Llanishen Reservoir

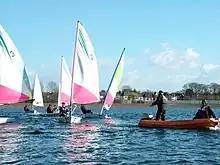
Sailing tuition taking place on Llanishen Reservoir

Until spring 2010 Llanishen Sailing Centre operated at the reservoir offering dinghy sailing, windsurfing, powerboating and canoeing courses. The centre, which is owned and managed by Cardiff County Council had been running at the reservoir for 30 years, though had to relocate to Cardiff Bay to continue operating due to the drain-down. where it became Cardiff Sailing Centre.